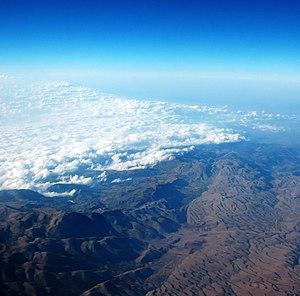
La géographie du Moyen-Orient est à considérer selon la définition que l'on prend du Moyen-Orient, si l'on se réfère à la zone géographique comprise entre la rive orientale de la mer Méditerranée : le bassin Levantin, à l'ouest ; la ligne tracée par la frontière entre l'Iran d'une part et le Pakistan et l'Afghanistan d'autre part, à l'est ; la frontière turco-iranienne avec les pays du Caucase, celles turques avec la Bulgarie et la Grèce au nord-ouest et les frontières respectivement terrestre de l'Égypte et maritimes du Yémen et d'Oman au sud ; cet espace géographique regroupe en tout seize pays pour une superficie totale de 6 997 934 km².